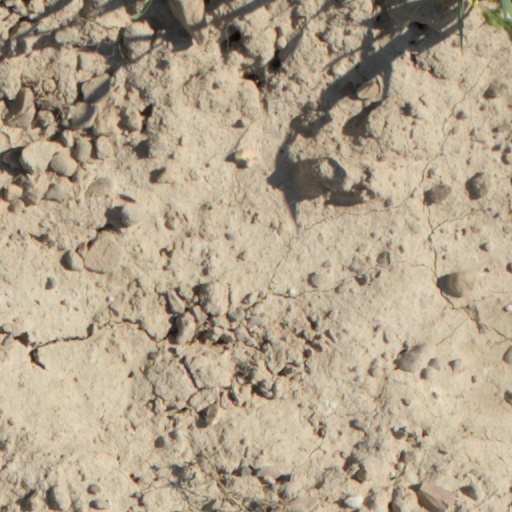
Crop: wheat